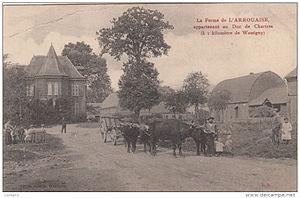
Vue de la tour Est depuis l'ancienne route de l'Arrouaise.
Le château-ferme de l’Arrouaise, aussi appelé Grande Arrouaise, est situé sur le territoire de la commune d'Oisy, dans le département de l'Aisne en région Hauts-de-France. Il s'agit d'un manoir érigé en Thiérache dans les années 1850 par le baron Seillière au sein du domaine agricole et forestier de Guise. Cet ensemble a appartenu à Henri d’Orléans, duc d’Aumale, quatrième fils du roi Louis-Philippe Ier.